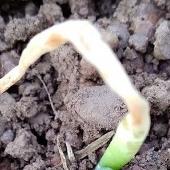
Crop: Onion
Condition: fusarium-d